Gazi Hüseyin Pasha

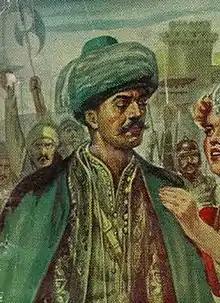
Ideal portrait of Gazi Hüseyin Pasha on a 20th-century book cover

Gazi Hüseyin Pasha ("Hüseyin Pasha the Warrior"; died 1659), also known as Deli Hüseyin Pasha ("the Mad") or Sarı Hüseyin Pasha ("the Blonde") or Baltaoğlu Hüseyin Pasha ("of the Axe"), was an Ottoman military officer and statesman. He was governor of Egypt (1635–1637), Kapudan Pasha in the 1630s, and briefly Grand Vizier in 1656.